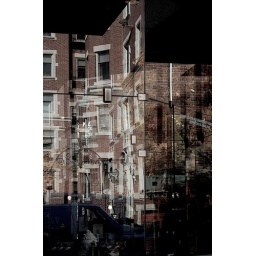
. . . . in a plate glass shop window on Brattle Street, just off Harvard Square, Cambridge. seen best on BLACK